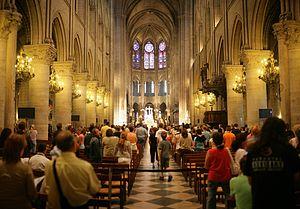
La cathédrale Notre-Dame de Paris, communément appelée Notre-Dame, est l'un des monuments les plus emblématiques de Paris et de la France. Elle est située sur l'île de la Cité et est un lieu de culte catholique, siège de l'archidiocèse de Paris, dédiée à la Vierge Marie.